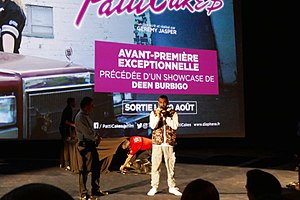
Patti Cake$
Promotion ved filmens premiere i Paris
Patti Cake$ er en amerikansk spillefilm fra 2017 skrevet og instrueret af Geremy Jasper. Filmen havde premiere ved Sundance Film Festival i kategorien for dramafilm. Filmen er distribueret af Fox Searchlight Pictures.